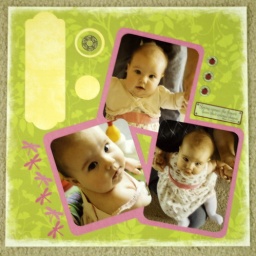
I love how girly and soft Lily looks in these pictures. Again... yellow bar will be for journalling.